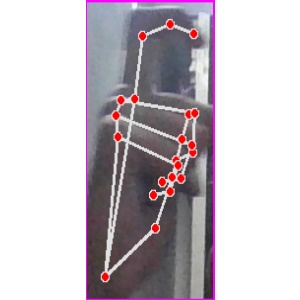
अक्षर: ट